Coquelicot-zaka kara

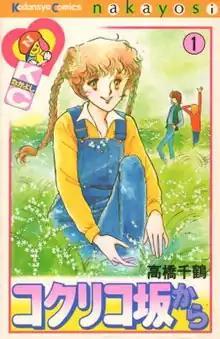
Volume 1 "tankōbon" cover of "Coquelicot-zaka kara"

is a Japanese manga series written by and illustrated by . It was originally serialized in 1979 in the manga magazine "Nakayoshi". The series was adapted into the 2011 animated film "From Up on Poppy Hill", animated by Studio Ghibli and directed by Gorō Miyazaki.